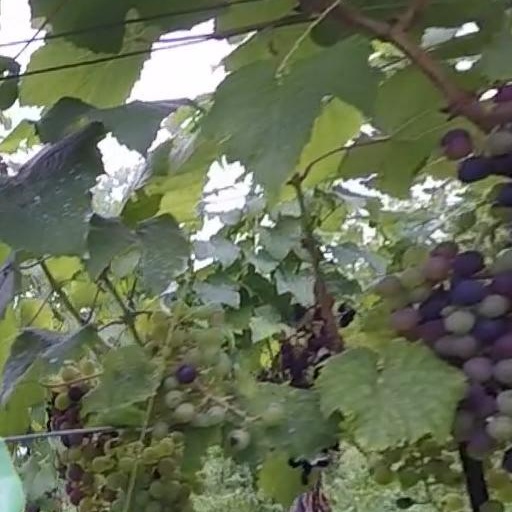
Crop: grape